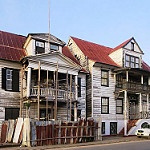
Scene: Outdoor